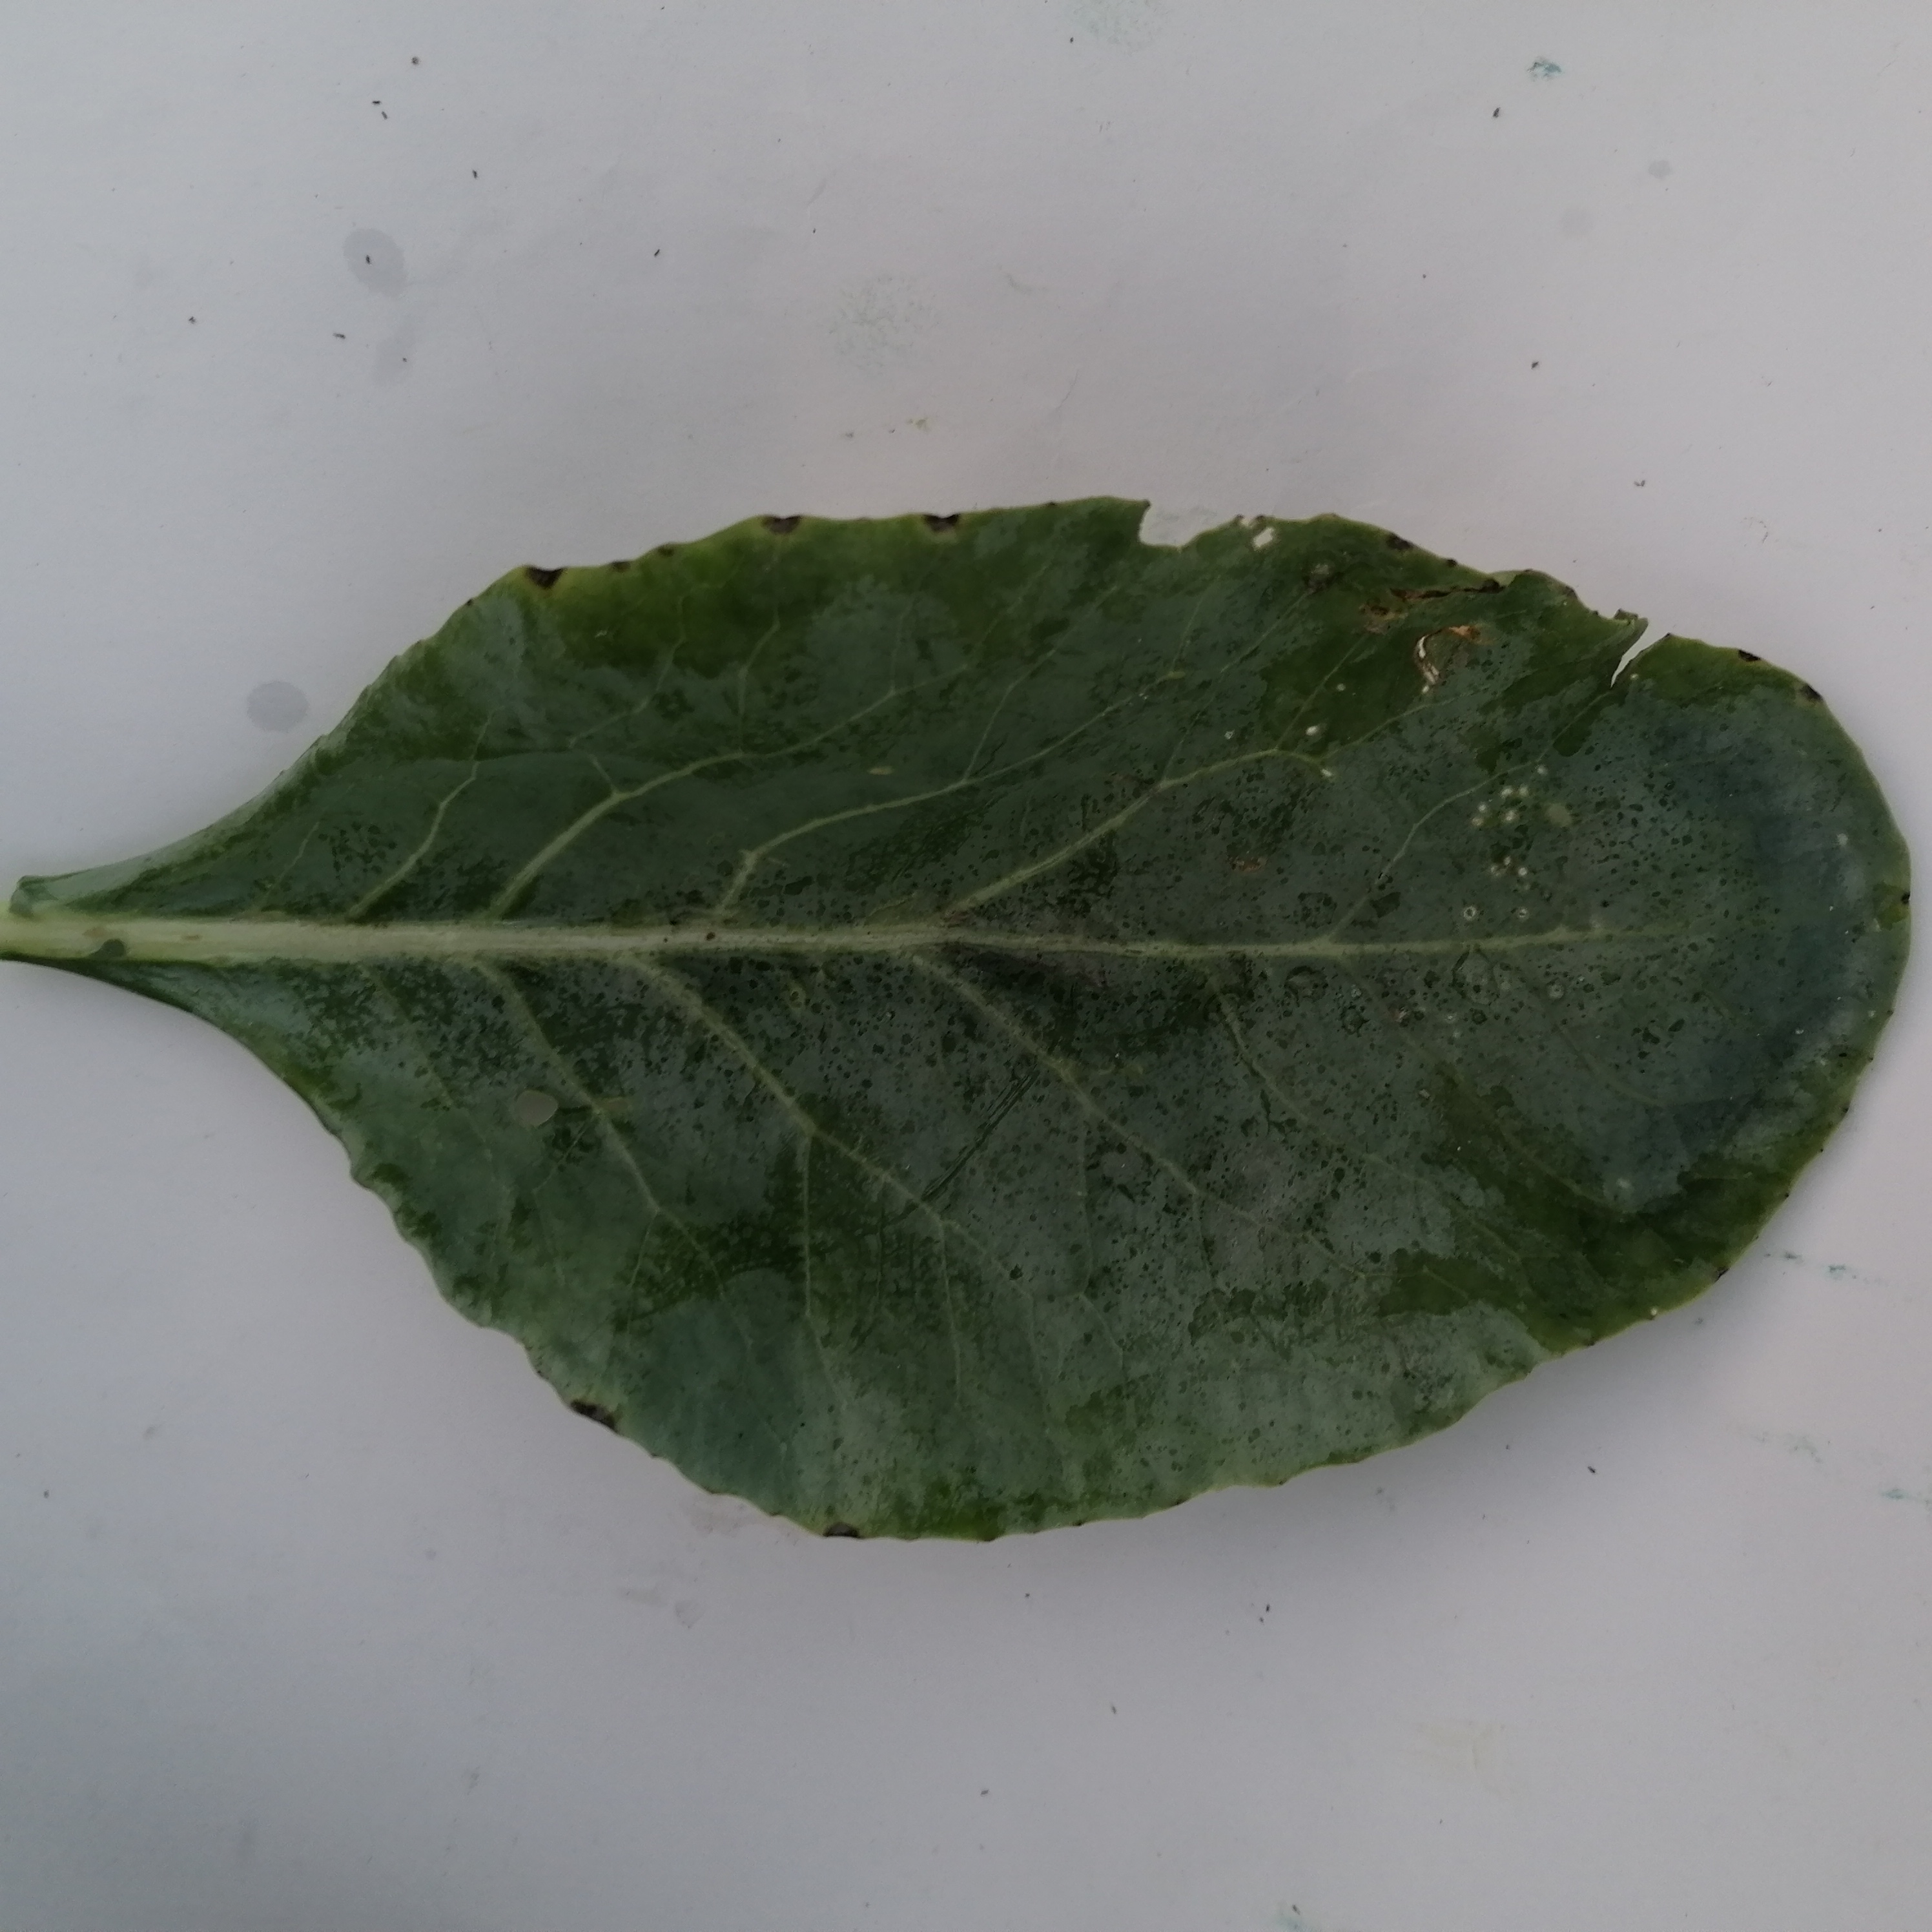
Label: Healthy